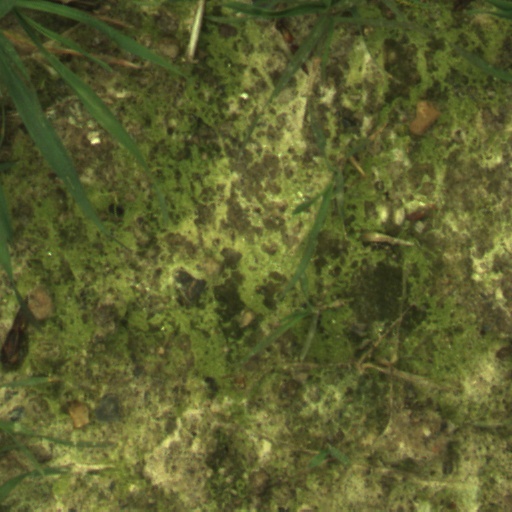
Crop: wheat